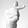
ASL letter: T